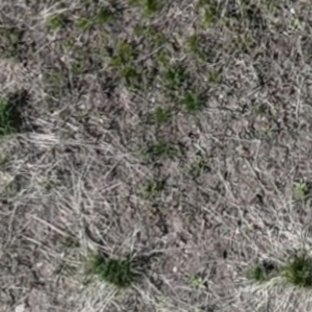
Month: may